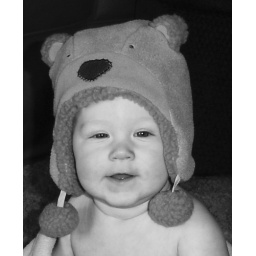
Here he is in the bear hat at 7.5 months.